History of Lviv

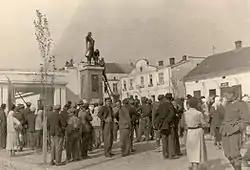
A Lenin statue in Lviv being removed after the arrival of German troops in the summer of 1941.

After the revolution of 1848 the languages of instruction at the university re-introduced Ukrainian and Polish. Around that time a certain sociolect developed in the city known as the Lwów dialect. Considered to be a type of Polish dialect, it draws its roots from numerous other languages besides Polish. Most of the pleas were accepted twenty years later in 1861: a Galician parliament ("Sejm Krajowy") was opened and in 1867 Galicia was granted vast autonomy, both cultural and economic. The university was also allowed to start lectures in Polish.